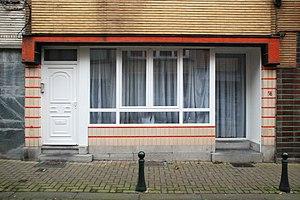
Belgique - Bruxelles - Berchem-Sainte-Agathe - Modernisme - Ateliers Helman
Célestin Joseph Helman est un céramiste belge de la période Art nouveau né à Stavelot et actif principalement à Bruxelles.